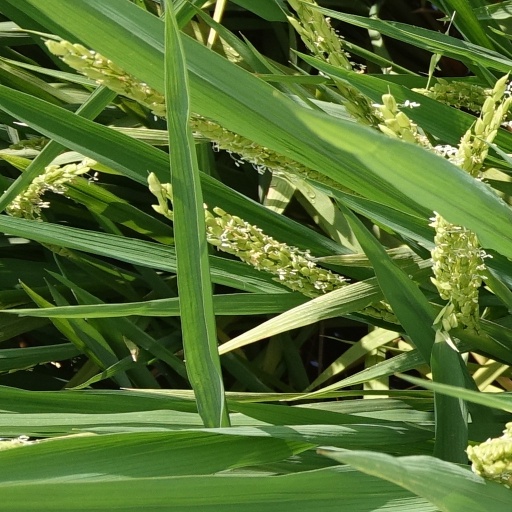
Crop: rice